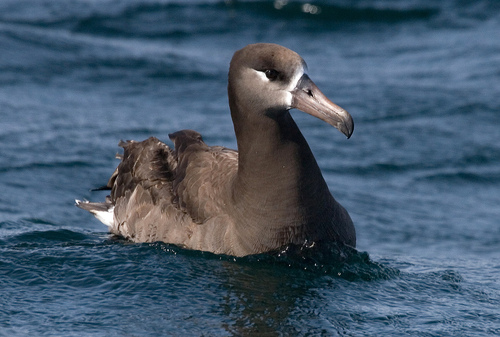
a medium sized bird with a large curved beak, and black feathers.
the bird is gray with a long curved thick bill and dark eyes.
the bird has a very dark grey crown, coverts, retrices and throat.
this bird has a grey crown, a hooked bill, and a long neck
this water bird has white around its eyes, grey feathers and a long hooked bill.
this bird is brown with black and has a long, pointy beak.
this bird has wings that are brown and has a yellow bill
this bird has wings that are brown and has a long bill
this bird has a long large beak that points down at the end.
this bird has an overall dark gray coloring, black eyering and gray, rounded bill.
Species: Black Footed Albatross